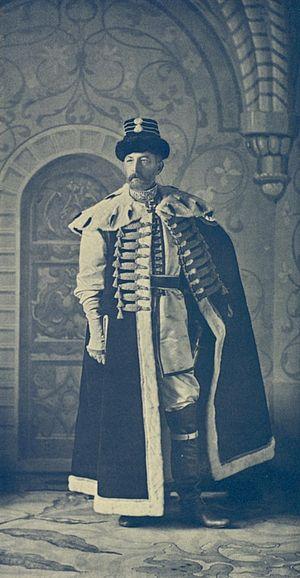
Le comte Paul Leopold Johann Stephan von Benckendorff, né le 29 mars 1853 à Berlin et mort le 28 janvier 1921 à Narva, est un aristocrate allemand de la Baltique sujet de l'Empire russe, fidèle indéfectible de Nicolas II. C'est aussi le frère de l'ambassadeur Alexandre von Benckendorff.